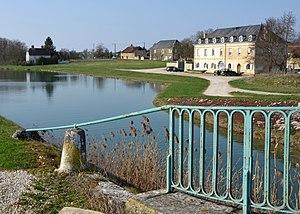
Le canal de Bourgogne près de Marolles-sous-Lignières, Bourgogne, France
Marolles-sous-Lignières est une commune française, située dans le département de l'Aube en région Grand Est.
Le canal de Bourgogne est une voie d'eau à petit gabarit longue de 242 km, située dans la région Bourgogne-Franche-Comté en France, et qui relie le bassin de la Seine avec le bassin du Rhône.